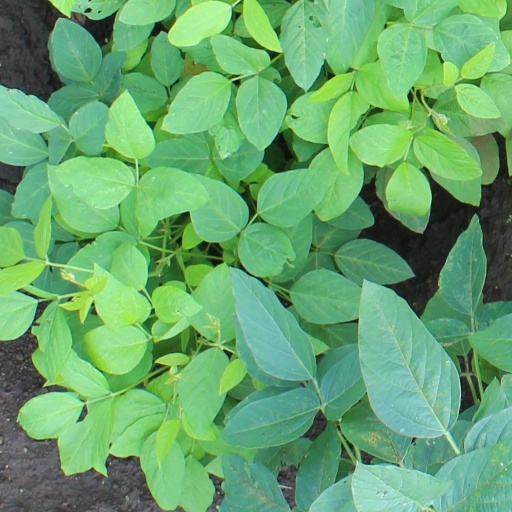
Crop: soybean